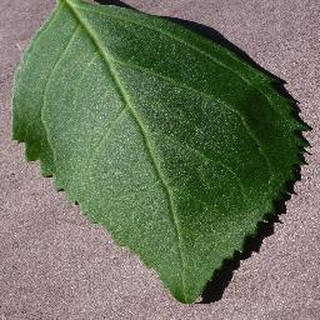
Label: healthy_cherry